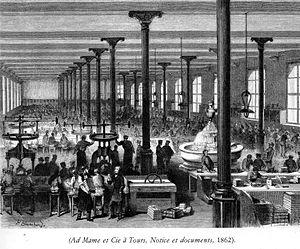
Presse à balancier - Mame à Tours
Henry-Armand-Alfred Mame dit Alfred Mame, né le 17 août 1811 à Tours où il est mort le 12 avril 1893, est un imprimeur et éditeur français qui appartient à une longue lignée de libraires et d'imprimeurs angevins et tourangeaux des Éditions Mame. Il était commandeur de la Légion d'honneur.
L'imprimerie Mame est une ancienne manufacture située dans le quartier Lamartine de Tours, commanditée en 1950 par la maison d'édition tourangelle Mame en la personne d'Alfred Mame.
Les cartonnages romantiques du XIXᵉ siècle — dont on peut voir ci-dessous quatre exemples caractéristiques — sont des productions typiques de la reliure industrielle. Ces livres, bon marché, sont avant tout destinés aux enfants. Ils sont à l’origine du démarrage et du développement de la lecture à la fin du XIXᵉ siècle, essentiellement dans les milieux scolarisés puisque distribués en grande partie aux élèves à l'occasion de la distribution des prix de fin d'année. On peut comparer ce phénomène à l’apparition du livre de poche en 1953 qui a permis la démocratisation de la littérature.
Les Éditions Mame sont une maison d'édition française installée à Tours en 1796. Spécialisée dans l'édition religieuse, elle connaît une forte croissance au XIXᵉ siècle sous l'impulsion d'Alfred Mame qui établit à Tours une grande usine d'impression.